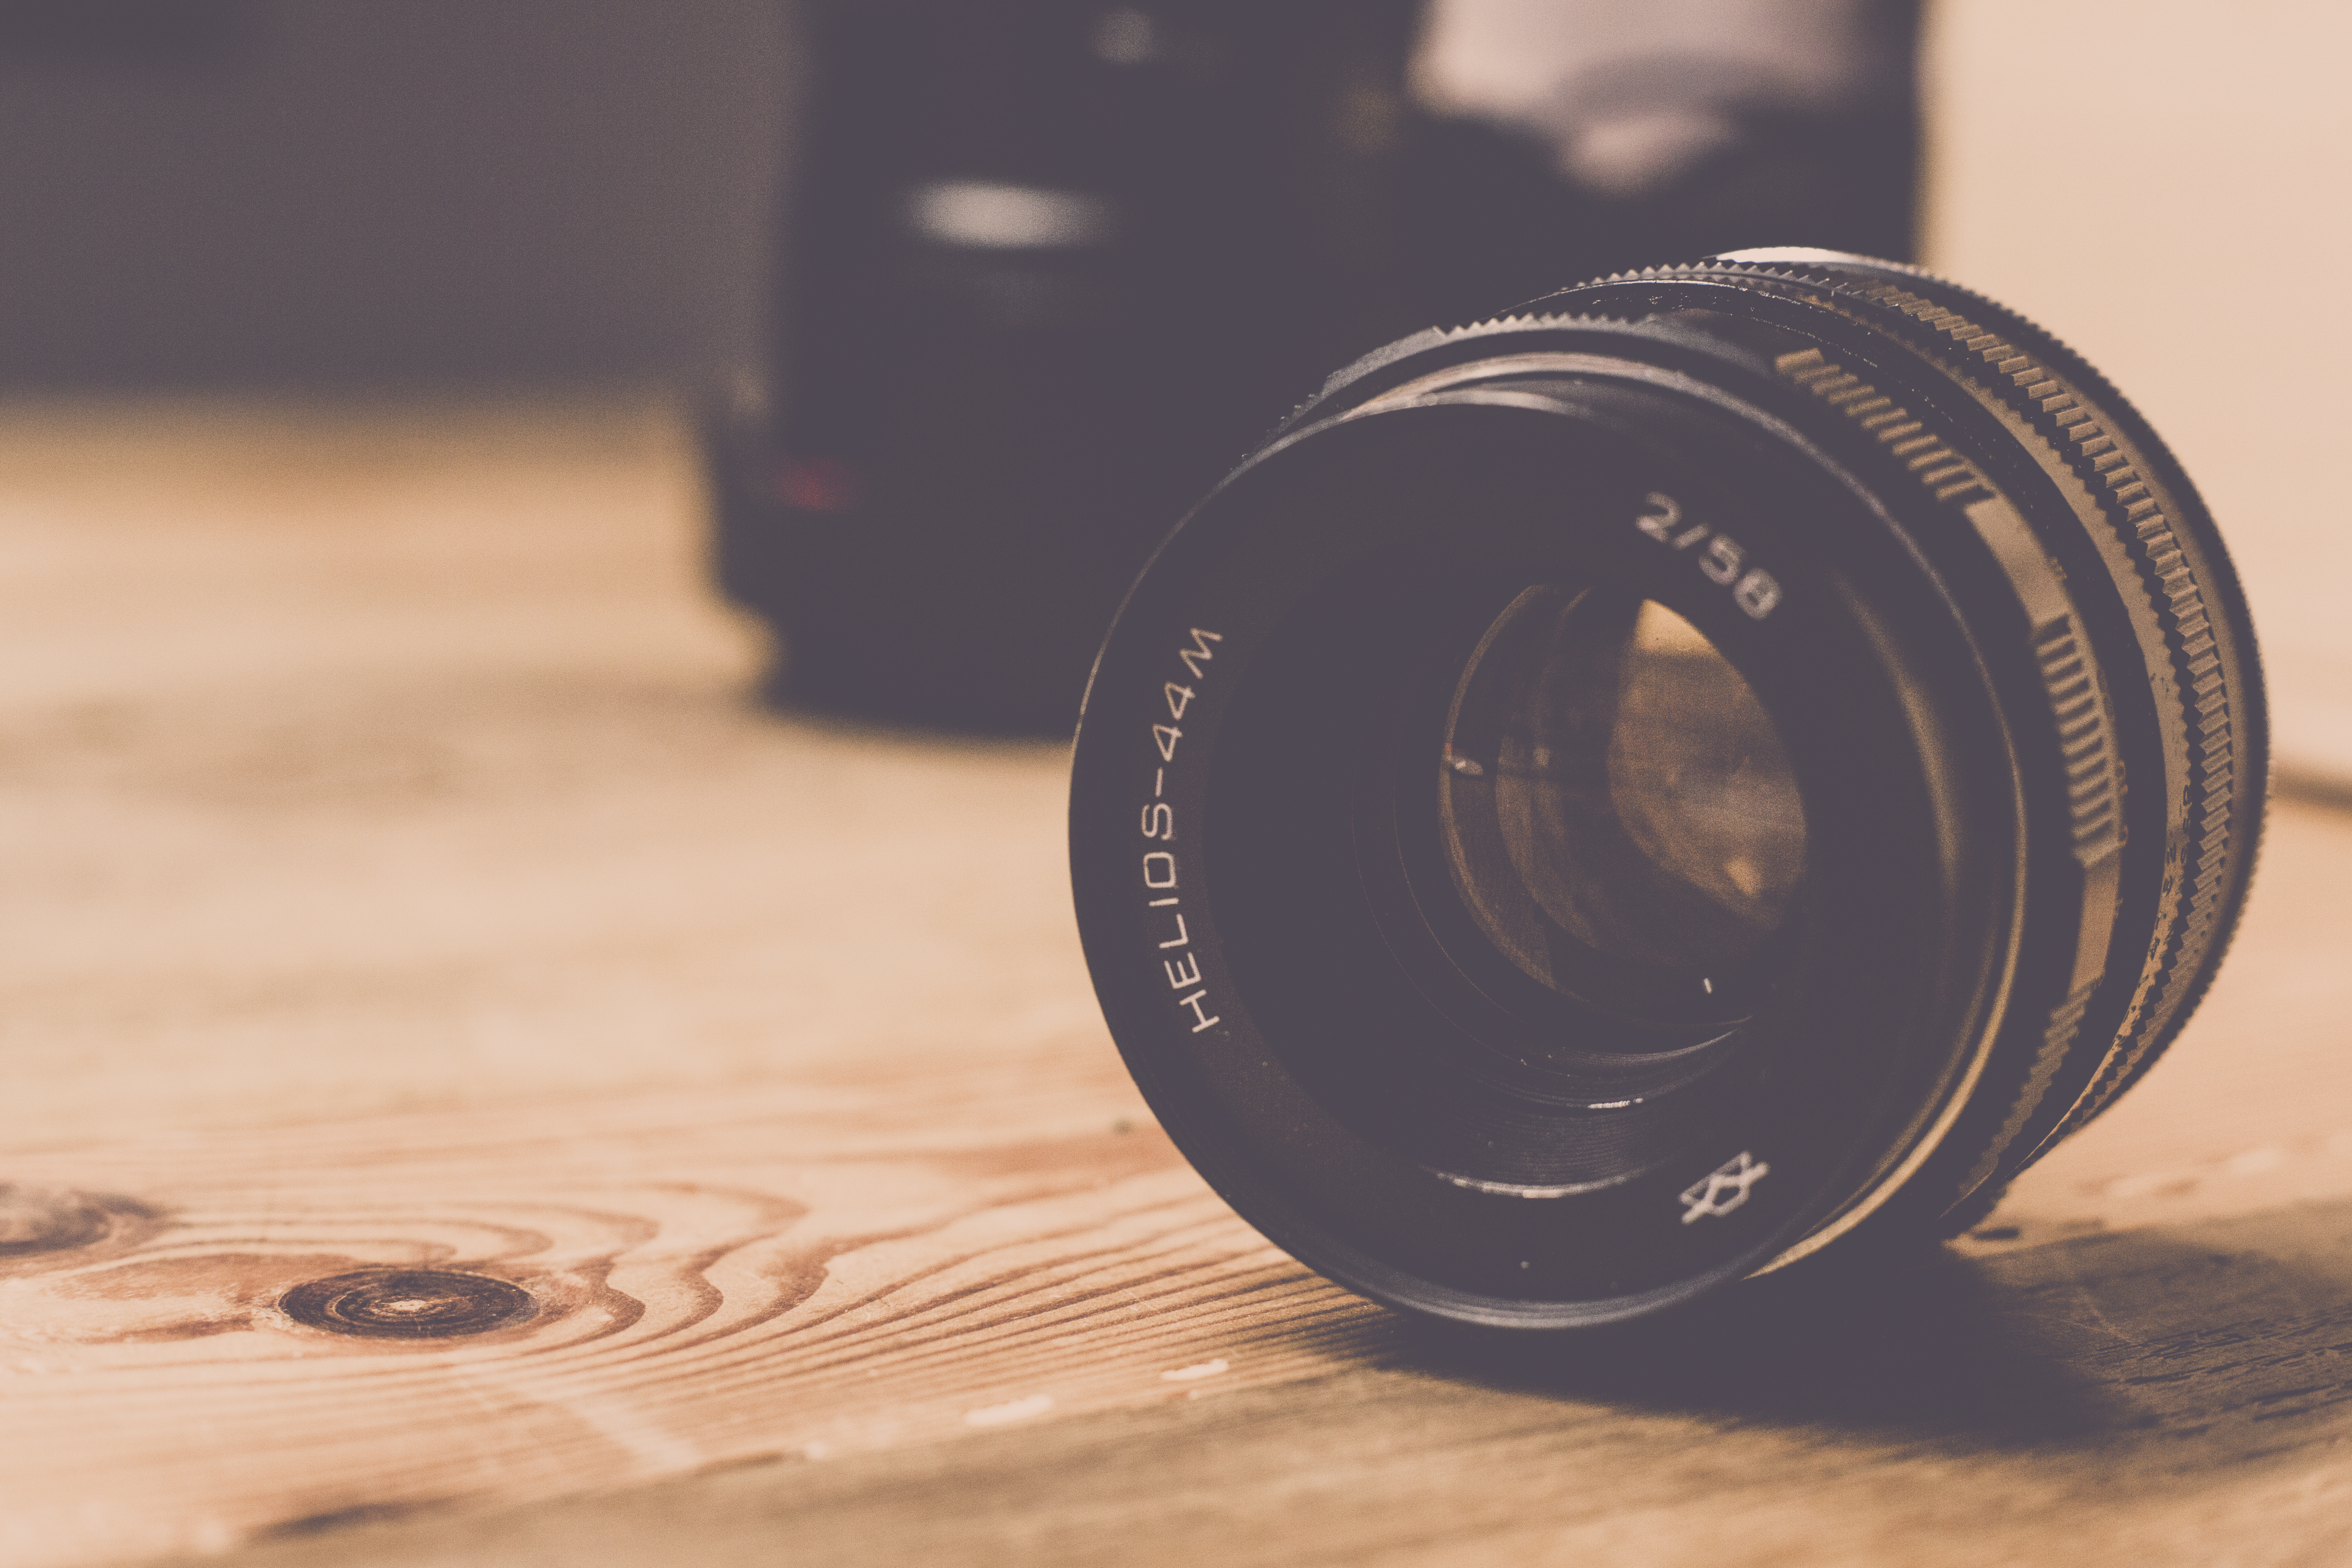
table, wood, camera, photography, wheel, lens, macro, black, circle, close up, eye, photograph, camera lens, shape, cameras optics, photography equipment